Syria national football team

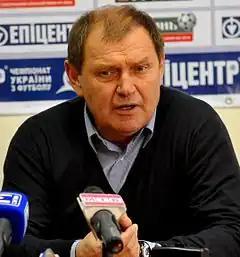
Valeriy Yaremchenko, the coach who led Syria to victory at the 1987 Mediterranean Games

One of the greatest successes of "the Qasioun Eagles" in the 1980s was the participation in the finals of the 1987 Mediterranean Games, which took place in Latakia, and the defeat of the France team 2–1.